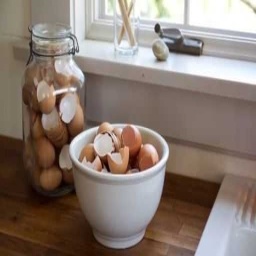
Label: eggshells